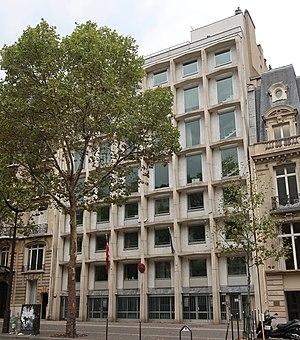
Ambassade du Danemark en France, 77 avenue Marceau (Paris 16e).
Ceci est une liste des représentations diplomatiques du Danemark. Le Royaume de Danemark en tant qu'État souverain se compose de trois pays intégrés à la communauté du Royaume et dispose de 73 ambassades à l'étranger. Dans les pays où il n'y a pas de mission danoise, selon le traité d'Helsinki, les agents des services étrangers de l'un des pays nordiques doivent assister les citoyens d'un autre pays nordique si ce pays n'est pas représenté sur le territoire concerné.
L'ambassade du Danemark en France est la représentation diplomatique du Royaume du Danemark auprès de la République française. Elle est située 77 avenue Marceau, dans le 16ᵉ arrondissement de Paris, la capitale du pays. Son ambassadeur est, depuis 2019, Michael Starbæk Christensen.